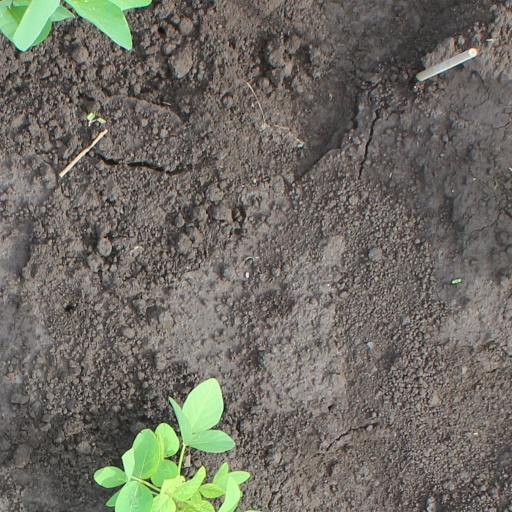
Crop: soybean